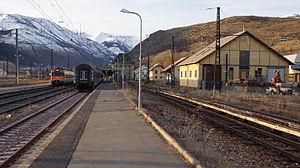
La ligne R3 est une ligne de banlieue exploitée par Renfe Operadora. La plupart des trains relient L'Hospitalet de Llobregat à Vic, mais certains trains continuent vers Ripoll, Ribes de Freser, Puigcerdà et Latour-de-Carol - Enveitg. Elle est aussi appelée ligne de Puigcerdà, ligne du Nord, ou le Transpirinenc.